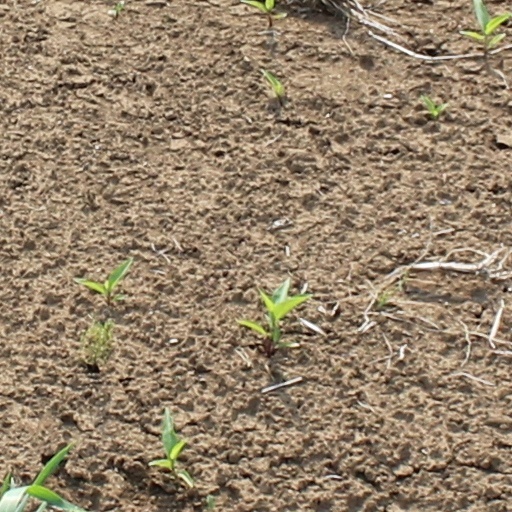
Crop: wheat